Edge (wrestler)

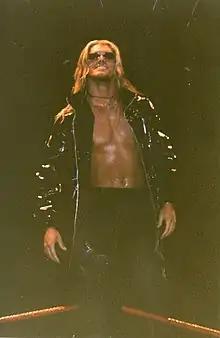
Edge in April 1999

Edge captured his first singles championship, the WWF Intercontinental Championship, on July 24, defeating Jeff Jarrett at a house show in Toronto, Ontario. Interestingly, the match wasn't booked this way. Edge explained in an interview in 2021 with Loudwire: "During the match we did this thing where I pinned [Jeff Jarrett] and the crowd thought I won and then they were gonna reverse it, but then Jack Lanza, who was the road agent at the time, walked out and said, 'Go get your belt.' I went, 'Whaaaa?' We're calling an audible here!" Edge lost the title the next night to Jarrett at Fully Loaded on July 25. At SummerSlam on August 22, Edge and Christian competed in a Tag team turmoil match where they eliminated three teams: The Hardy Boyz, Mideon and Viscera, and Droz and Prince Albert before getting eliminated from the match by The Acolytes. At Unforgiven on September 26, Edge and Christian faced The New Age Outlaws for the WWF Tag Team Championship but failed to win the titles.